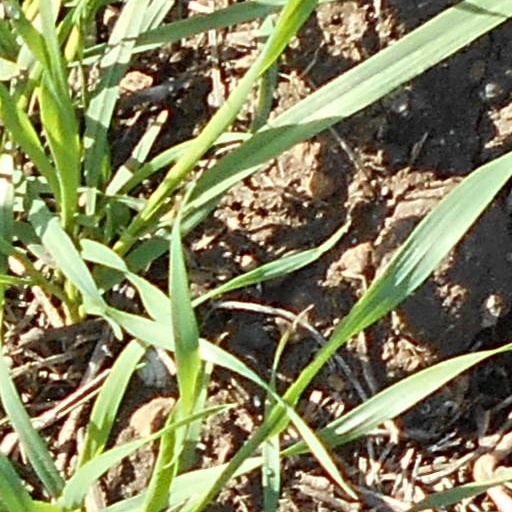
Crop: wheat